Sola David-Borha

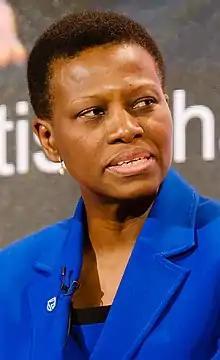
David-Borha in 2020

Olusola "Sola" Adejoke David-Borha, is the former chief executive (CEO) of Africa Regions at the Standard Bank Group, a position she retired from in 2021. Currently, she is the Chairman of the Board of Stanbic IBTC Holdings. She was the CEO of Stanbic IBTC Holdings until January 2017 and was deputy CEO and executive director of corporate & investment banking. She was the CEO of Stanbic IBTC Bank Plc from May 2011 to November 2012, and was head of investment banking for Africa (excluding South Africa). She is the vice chairman of the Nigerian Economic Summit Group since 2015. She joined the board of IBTC in July 1994. She has been a non-executive director of Coca-Cola HBC AG since June 2015. She was a director at Stanbic IBTC Holdings PLC from 1994 to March 2017. She is a member of the governing council of the Redeemer's University.